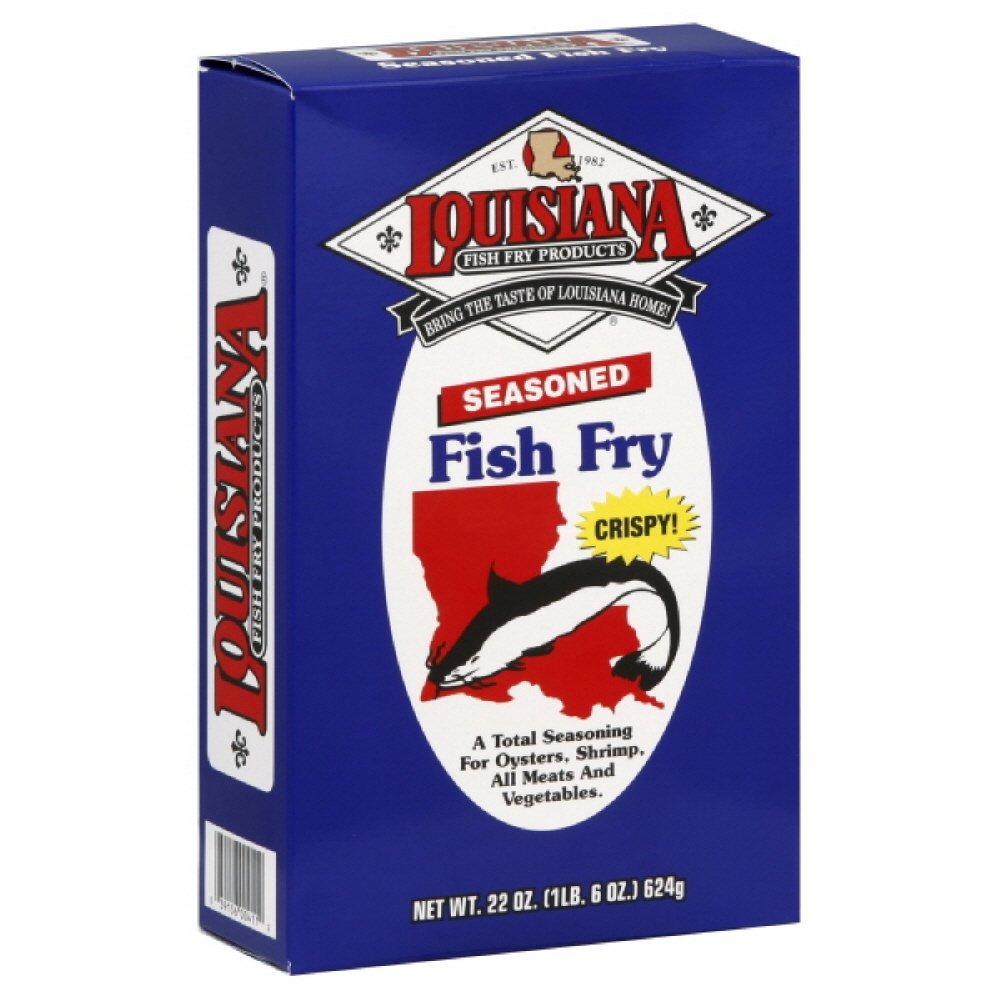
Item Name: Louisiana Brand Fish Fry, Seasoned, Box, 22-Ounce (Pack of 6)
Value: 132.0
Unit: Ounce

Price: 4.59